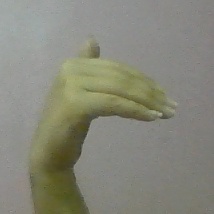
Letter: khaa